Cribbs Causeway

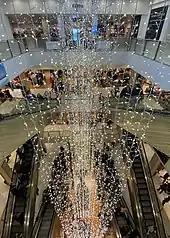
The John Lewis anchor store's central atrium spanning four levels at Christmas 2019, decorated with twinkling warm white LED lights - the lights are installed by professionals using climbing equipment.

At its centre point, Cribbs has a large fountain with a water display. Money thrown into the fountain is donated to local charities, the company reports it raises in excess of £10,000 a year for local charities. The fountain has many copper pipes that pump water out in repeated patterns and either into the middle, or towards the middle, where another pipe shoots water high into the air every 5–10 minutes at approximately . The height of the water jet is adjustable to prevent any object, hanging from above, from getting wet; additionally there are also a few other decorative fountains outside the main entrance.